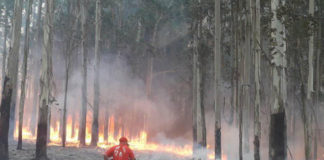
Fire: yes
Smoke: yes